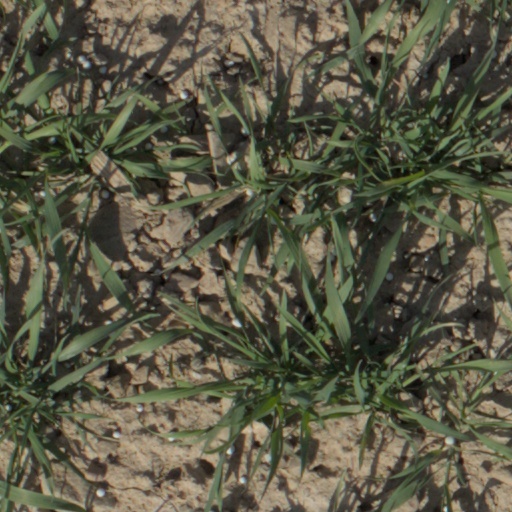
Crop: wheat